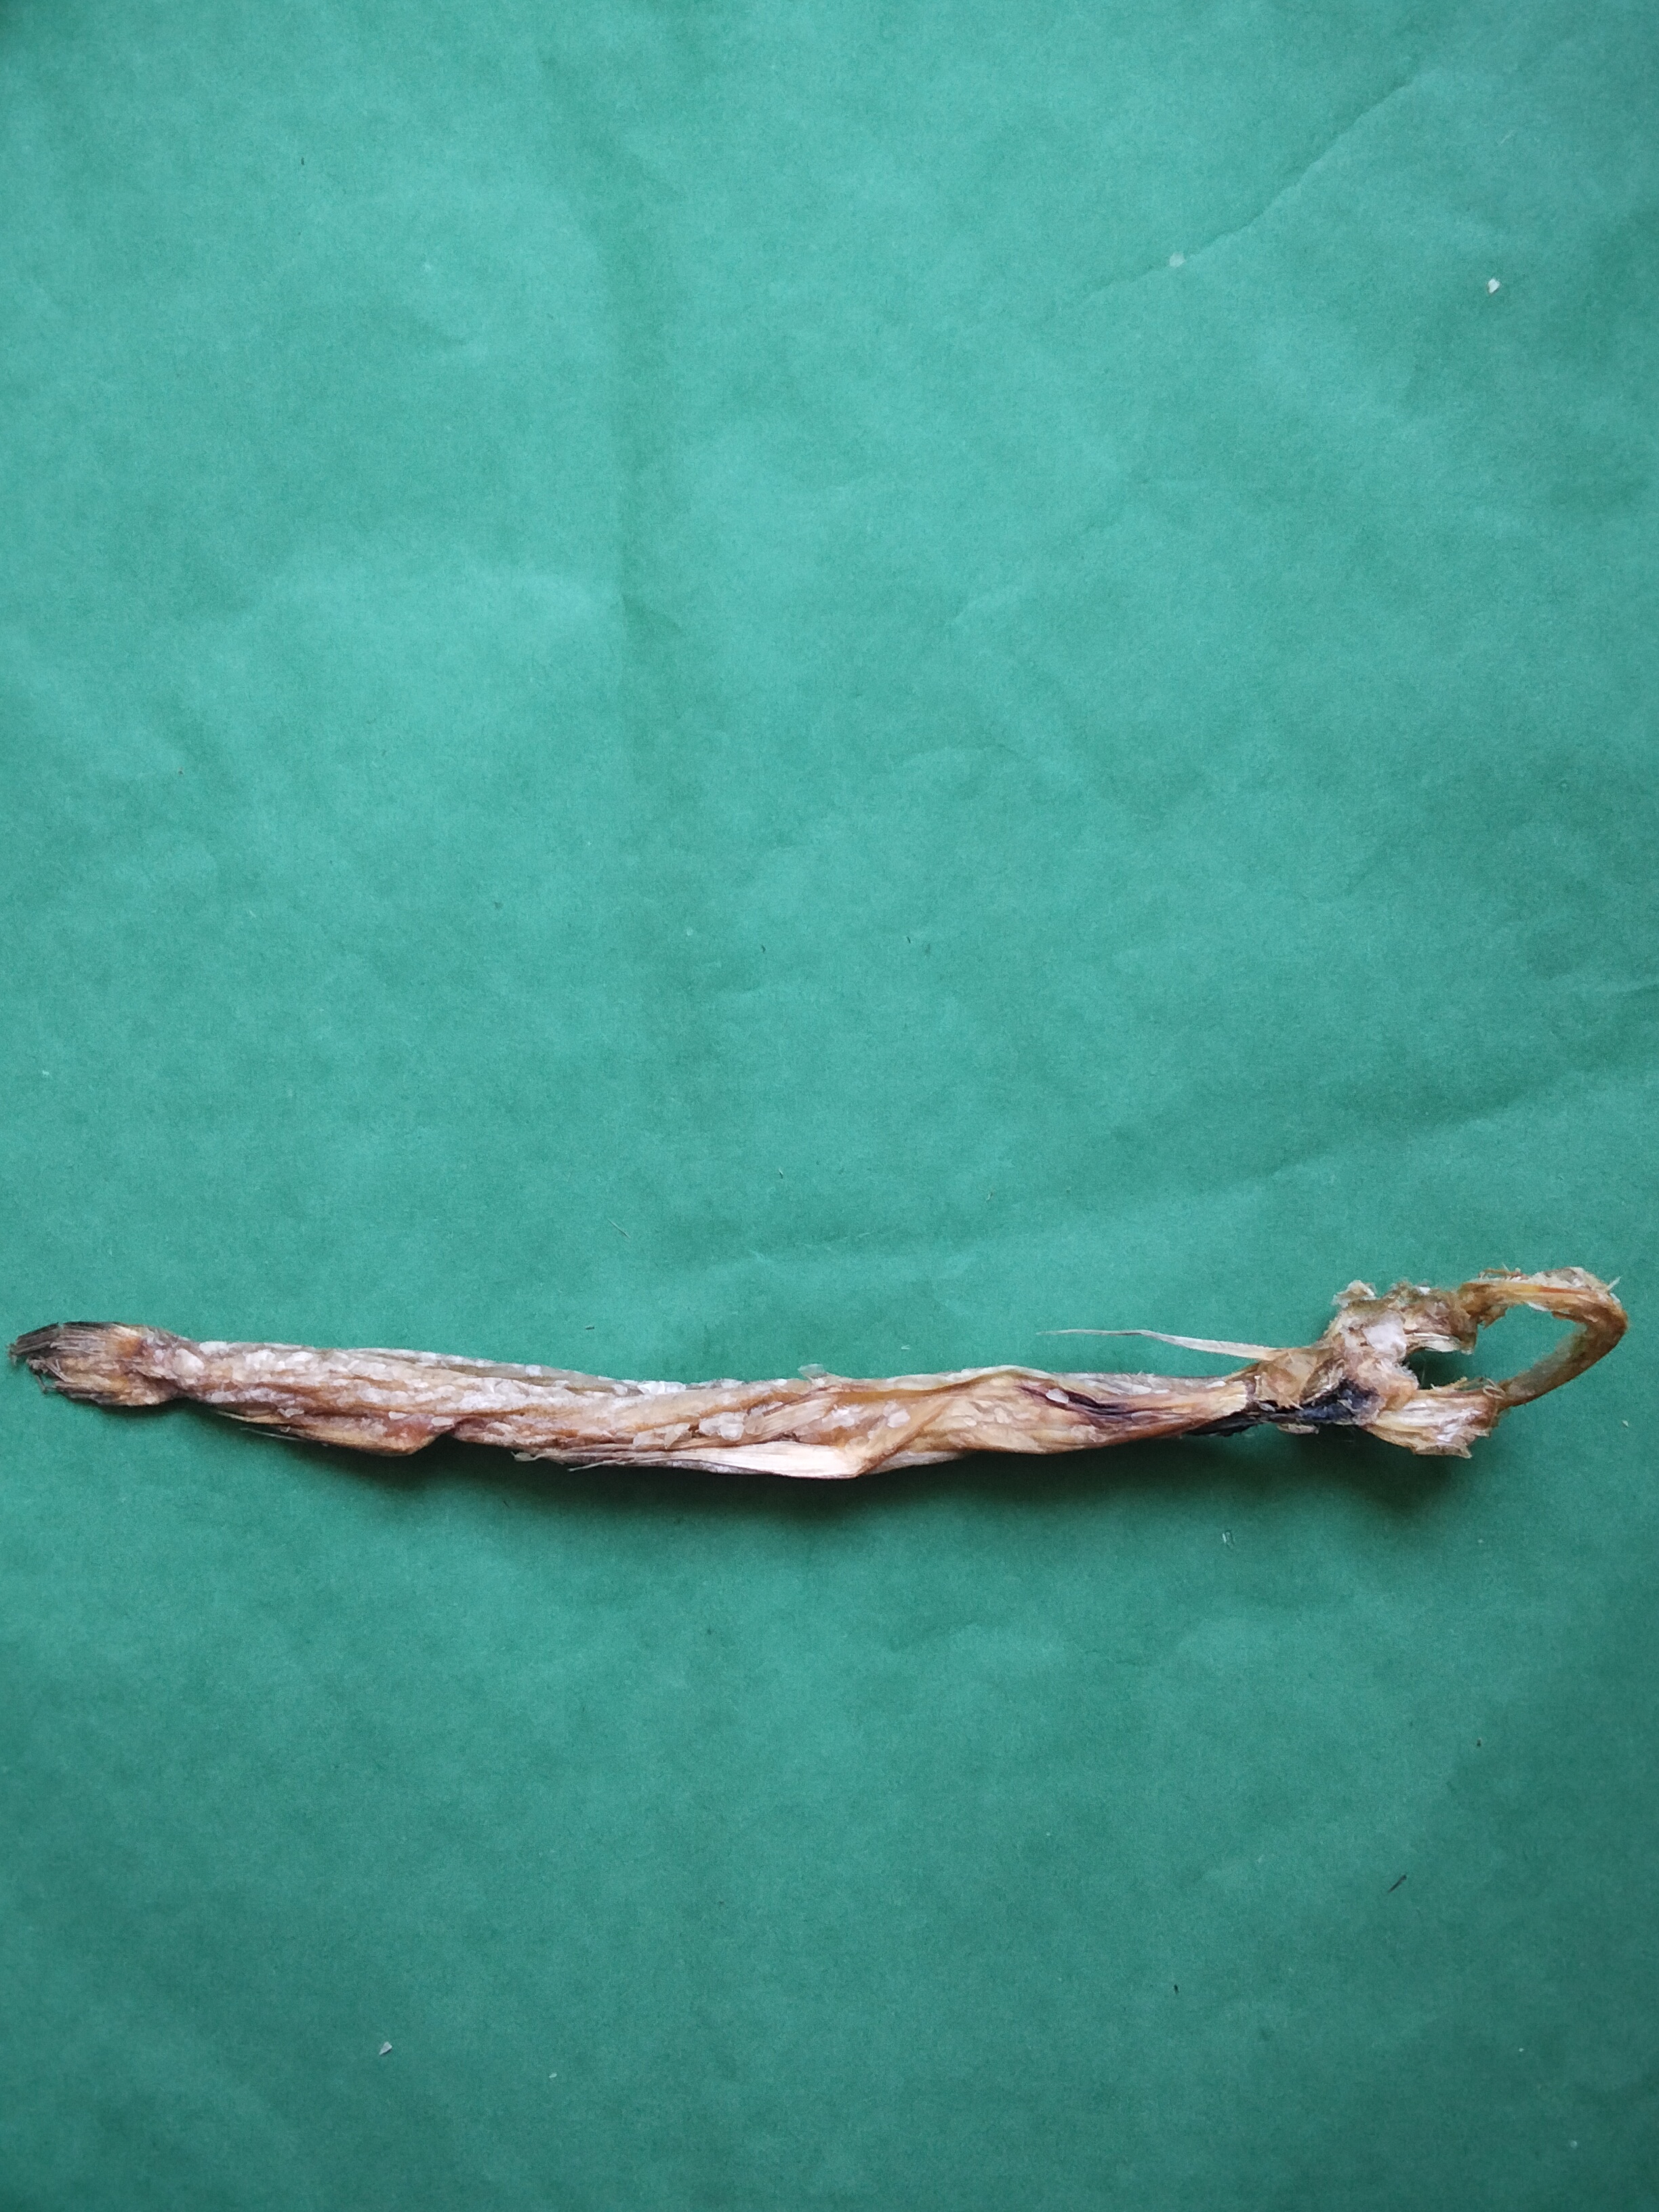
Species: Loitta